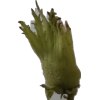
Label: peanut_shell_1x